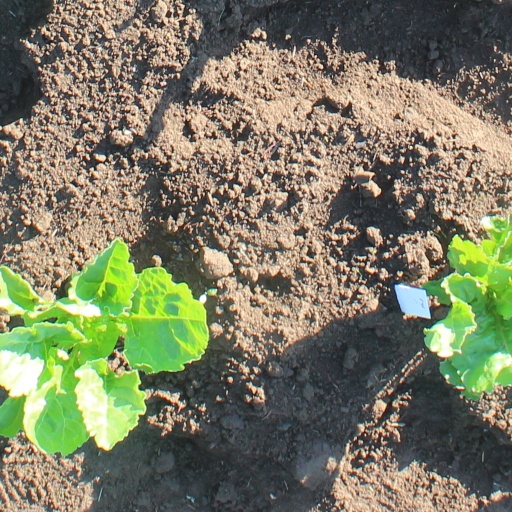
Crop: sugar beet